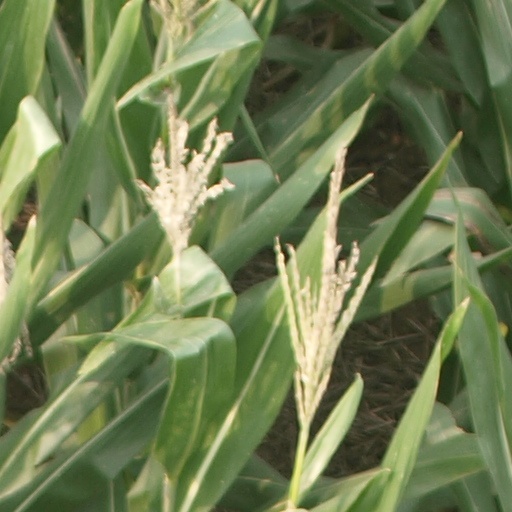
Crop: maize; corn